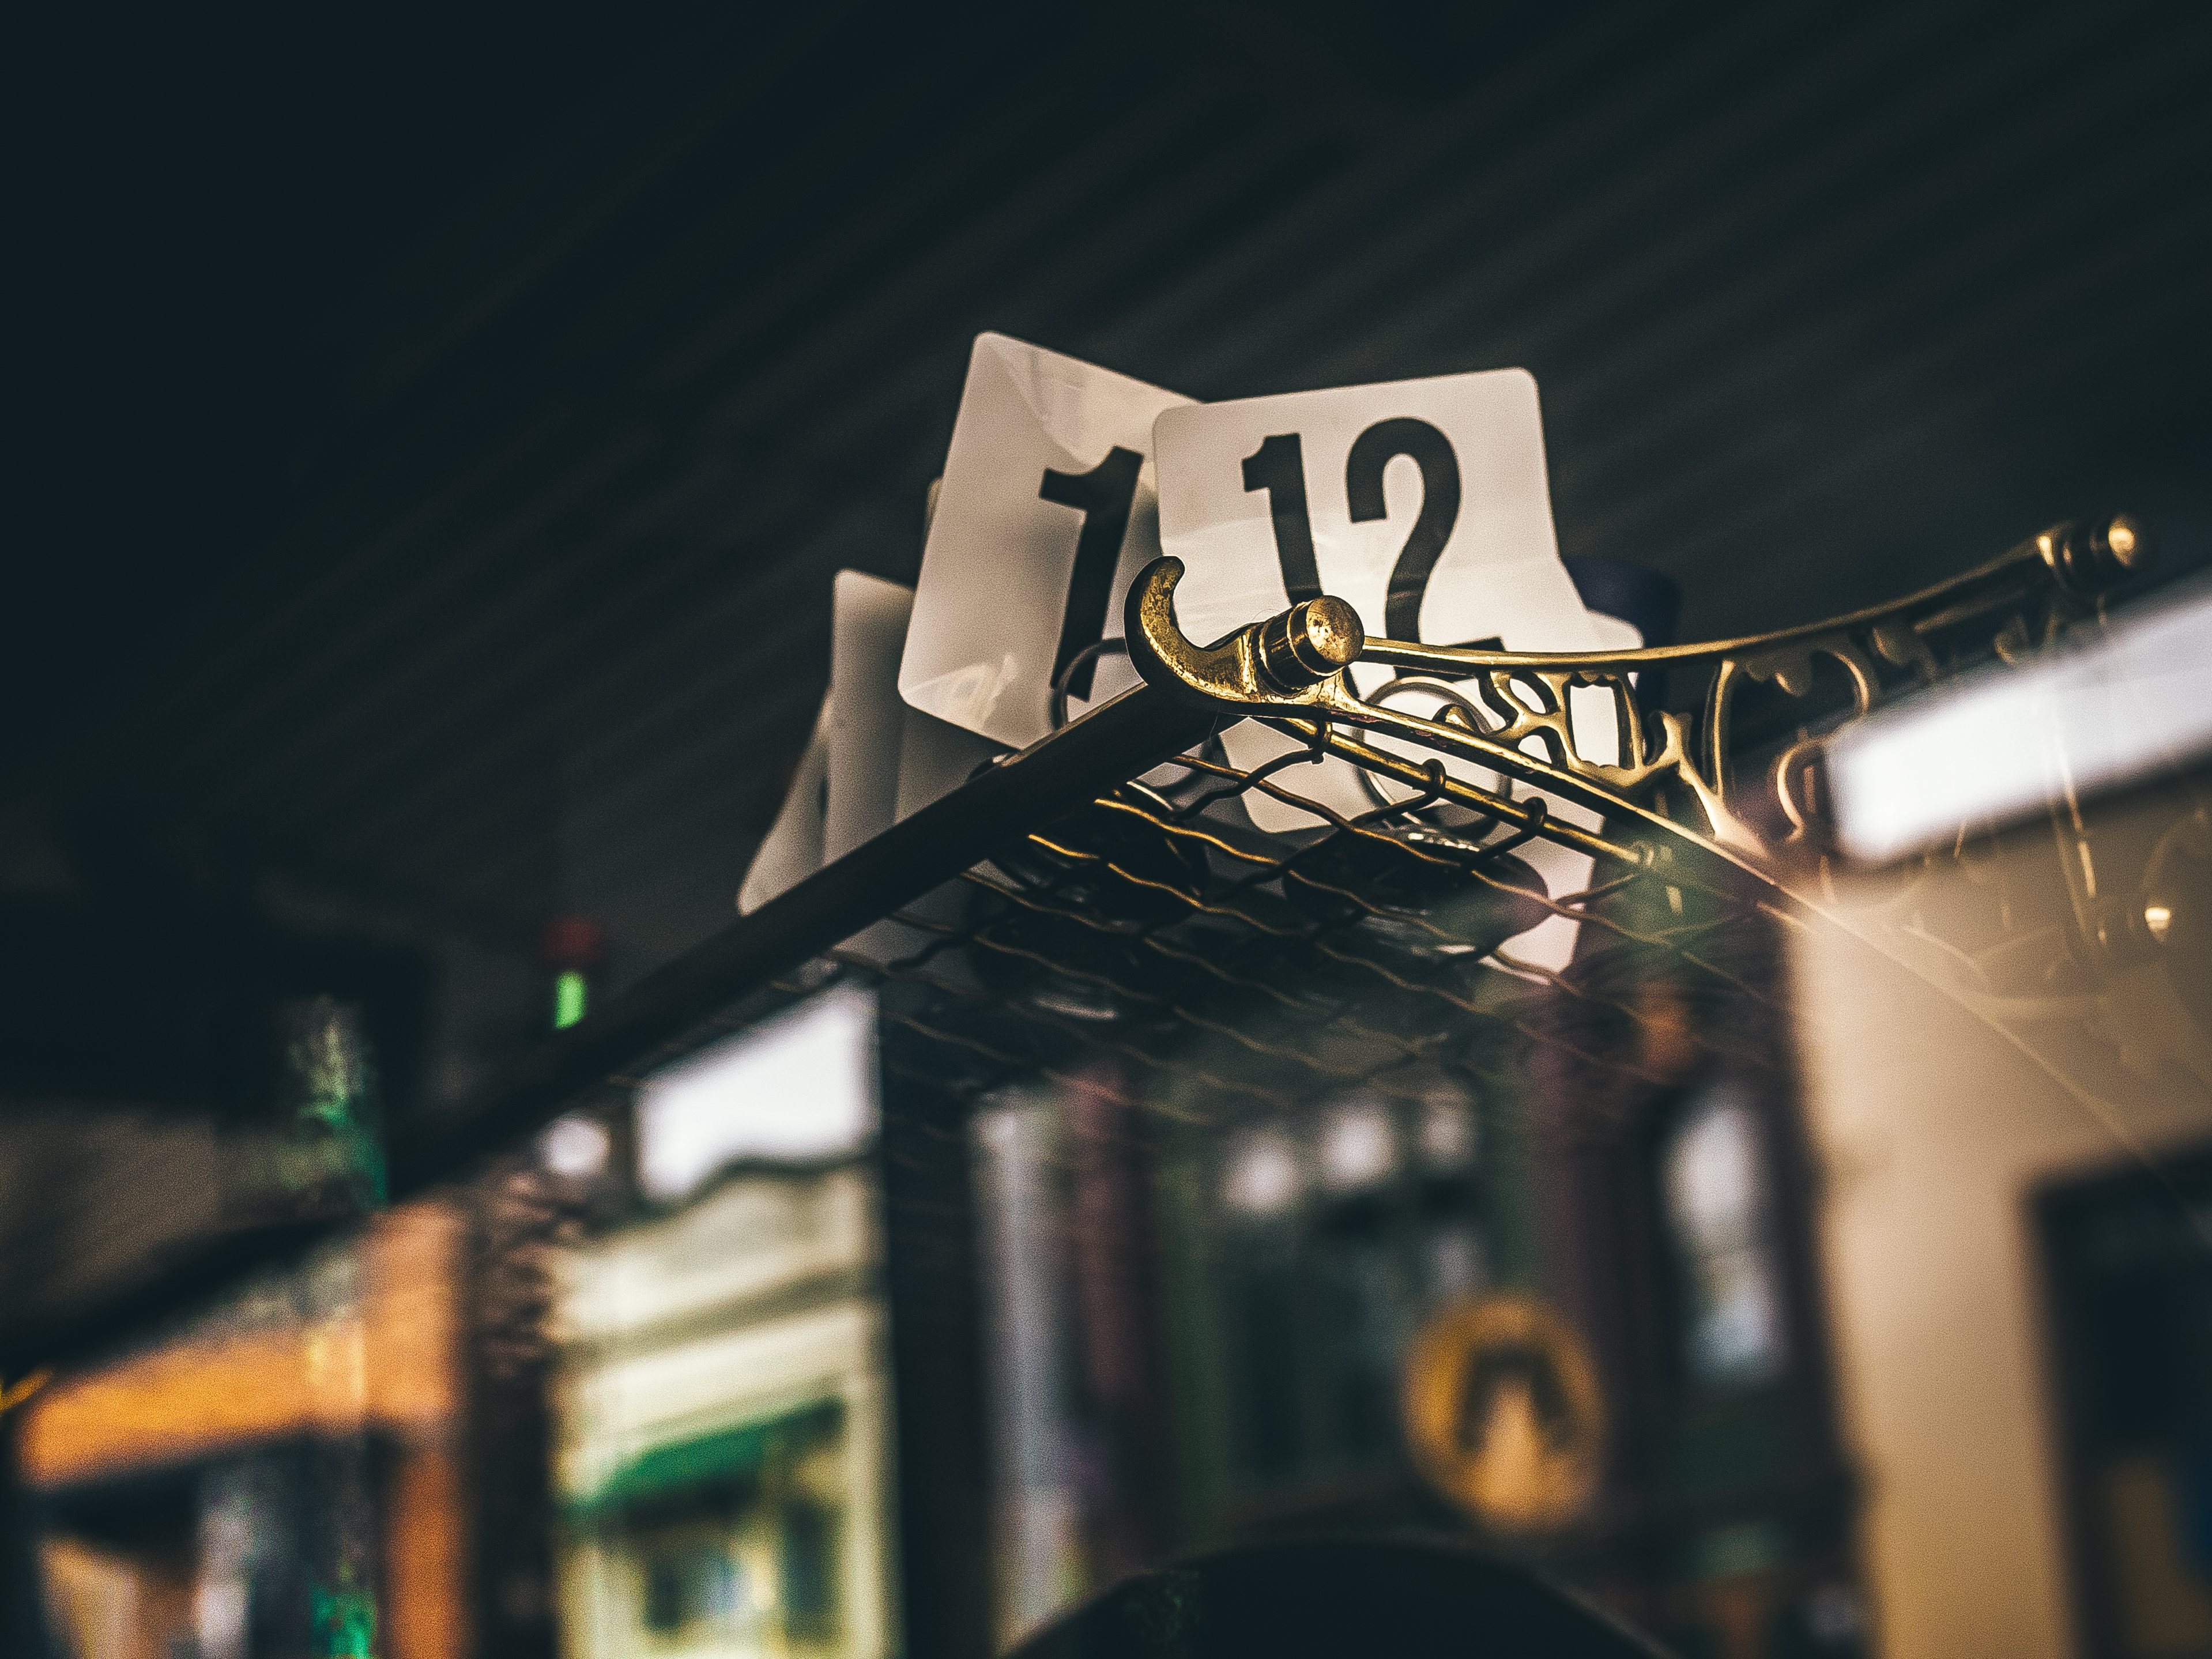
light, night, number, darkness, rack, lighting, ticket